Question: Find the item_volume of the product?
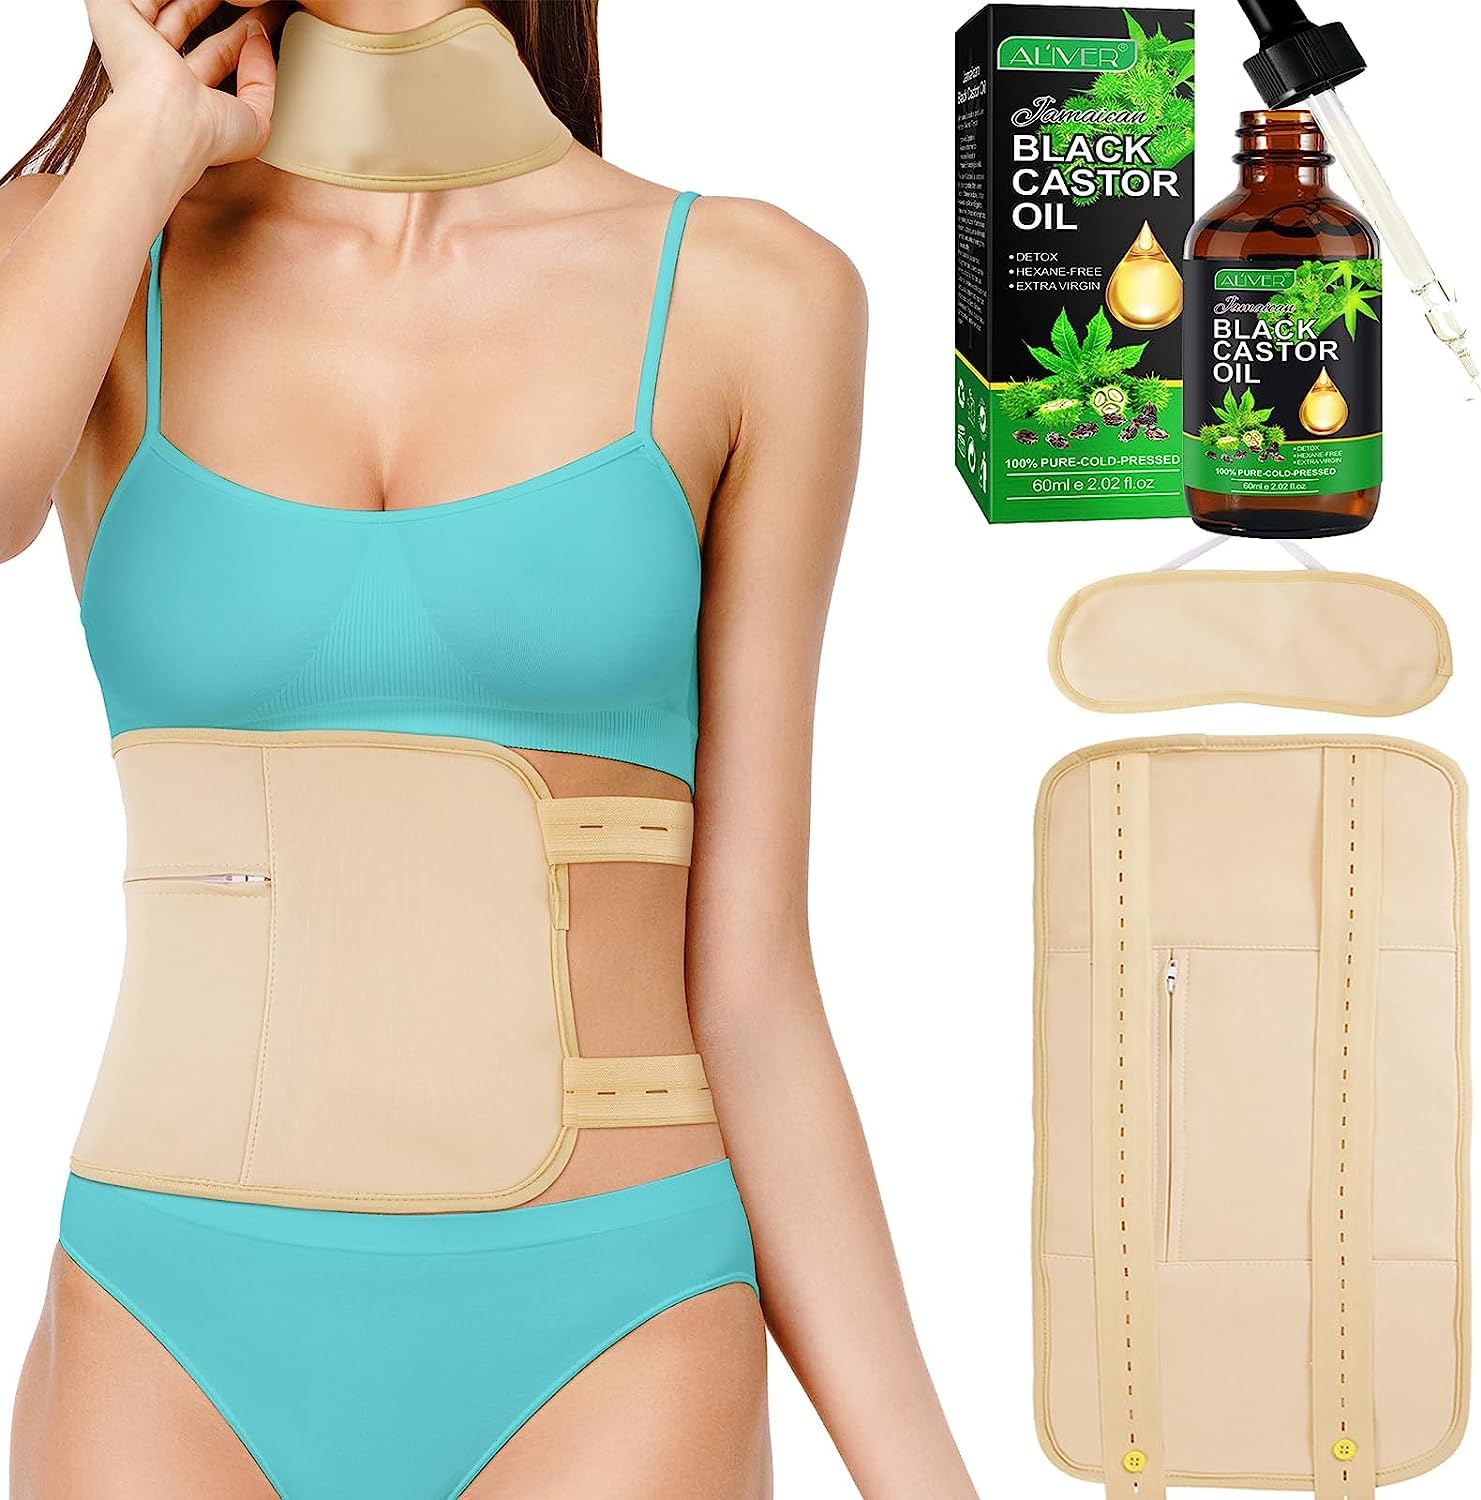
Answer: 2.02 fluid ounce